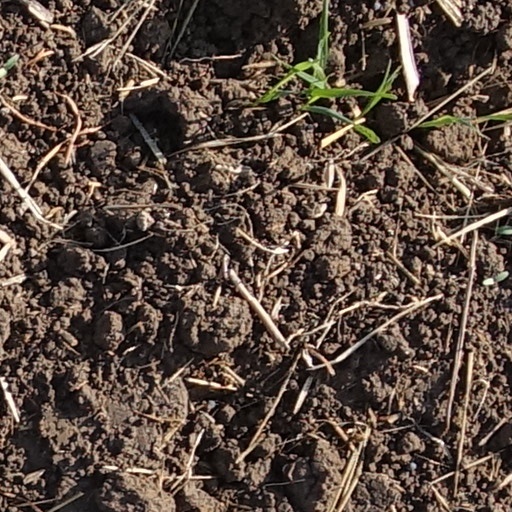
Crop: wheat